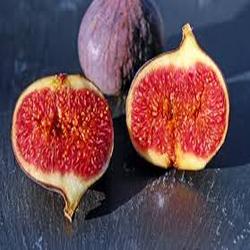
Label: Fig